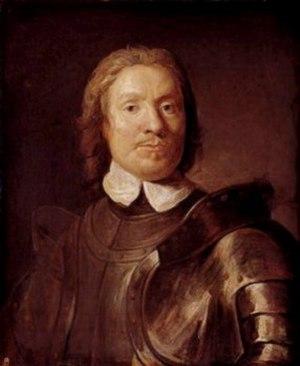
Le 25 avril est le 115ᵉ jour de l'année du calendrier grégorien, le 116ᵉ en cas d'année bissextile. Il reste 250 jours avant la fin de l'année.
Jean-Baptiste De Doncker est un carme déchaux belge, engagé dans la mission anglaise de son ordre, et connu sous le nom de Gaspard ab Annuntiatione.
Woodstock ou le Cavalier est un roman historique de l'auteur écossais Walter Scott, paru le 28 avril 1826 sous la signature « par l'auteur de Waverley, Histoires du temps des croisades, etc. »